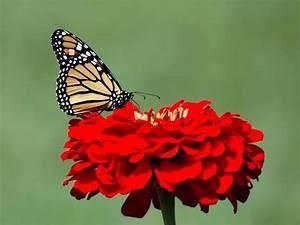
butterfly